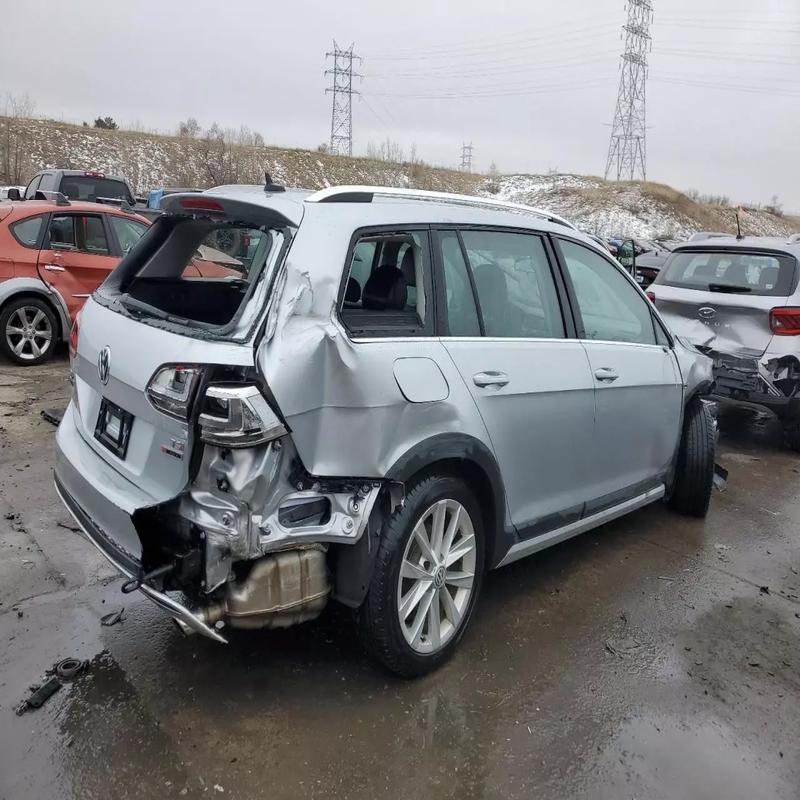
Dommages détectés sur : aile arrière droite, pare-brise arrière, malle, feu arrière droit, pare-choc arrière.
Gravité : majeur